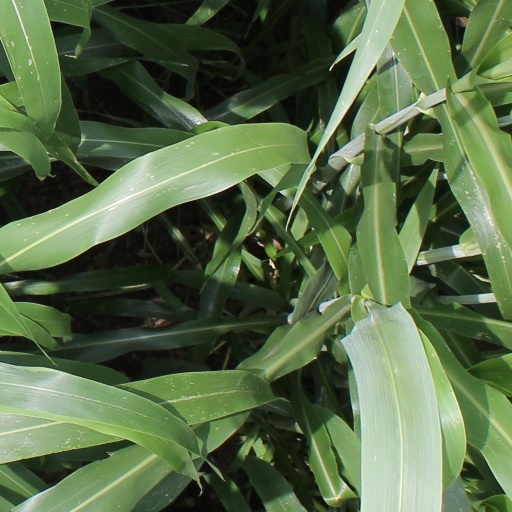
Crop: sorghum